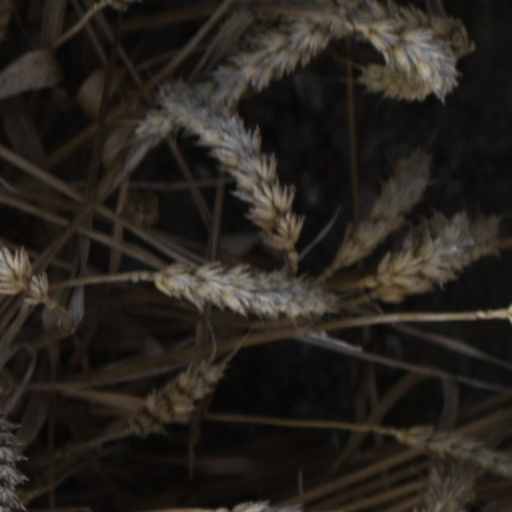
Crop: wheat